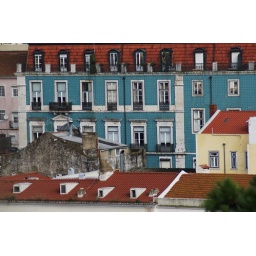
Our flat was in the basement of the yellow building on the right